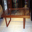
Label: table